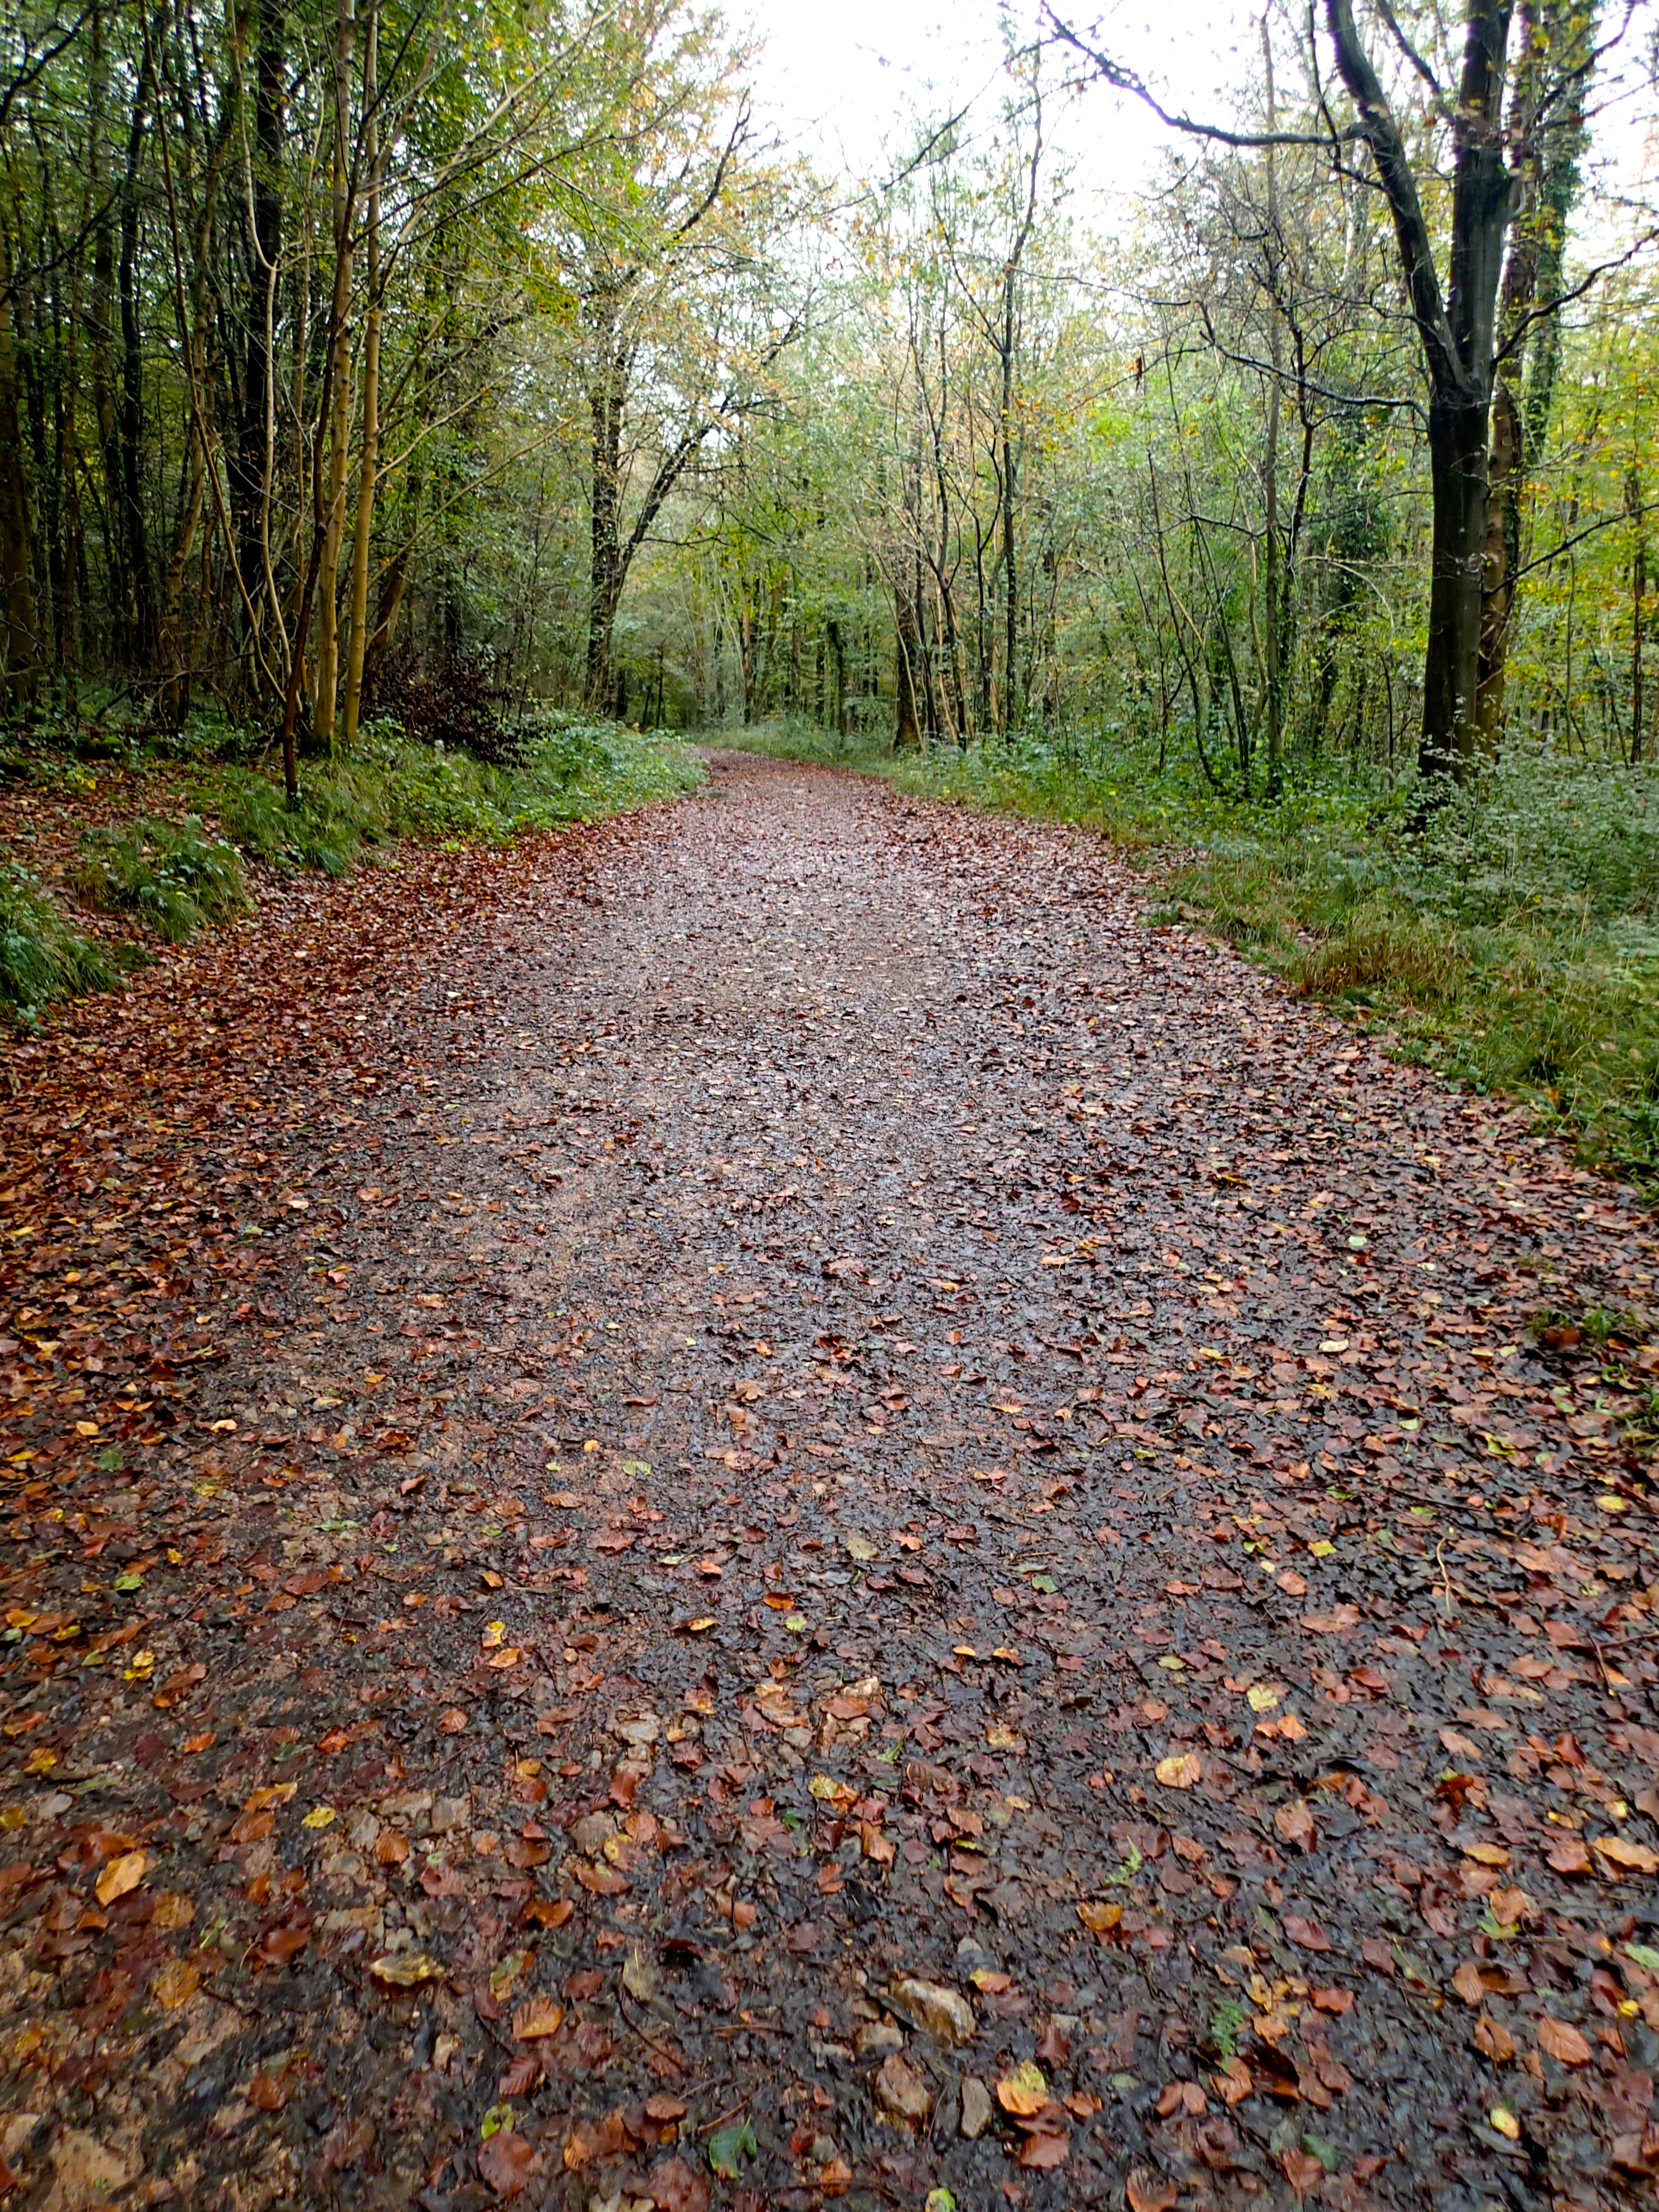
tree, forest, grass, trail, lawn, leaf, asphalt, walkway, autumn, soil, season, cool image, deciduous, woodland, habitat, road surface, natural environment